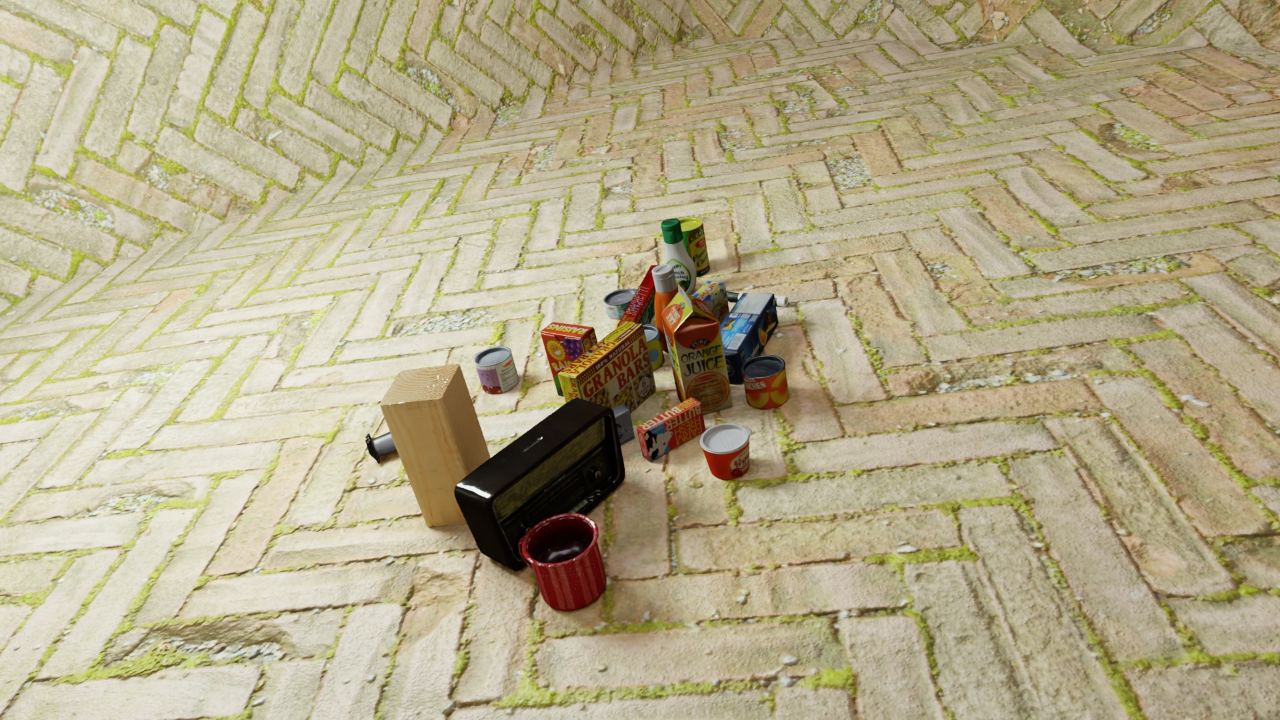
Question:
What are the five normalized (x, y) points between 0 and 1 in the image that outline the grasp plane for the carton of orange juice? Your answer should be as Grasp center: [], Left finger base: [], Right finger base: [], Left finger tip: [], Right finger tip: [].
Answer: Grasp center: [0.517188, 0.430556], Left finger base: [0.528125, 0.445833], Right finger base: [0.50625, 0.415278], Left finger tip: [0.545312, 0.469444], Right finger tip: [0.523438, 0.4375]